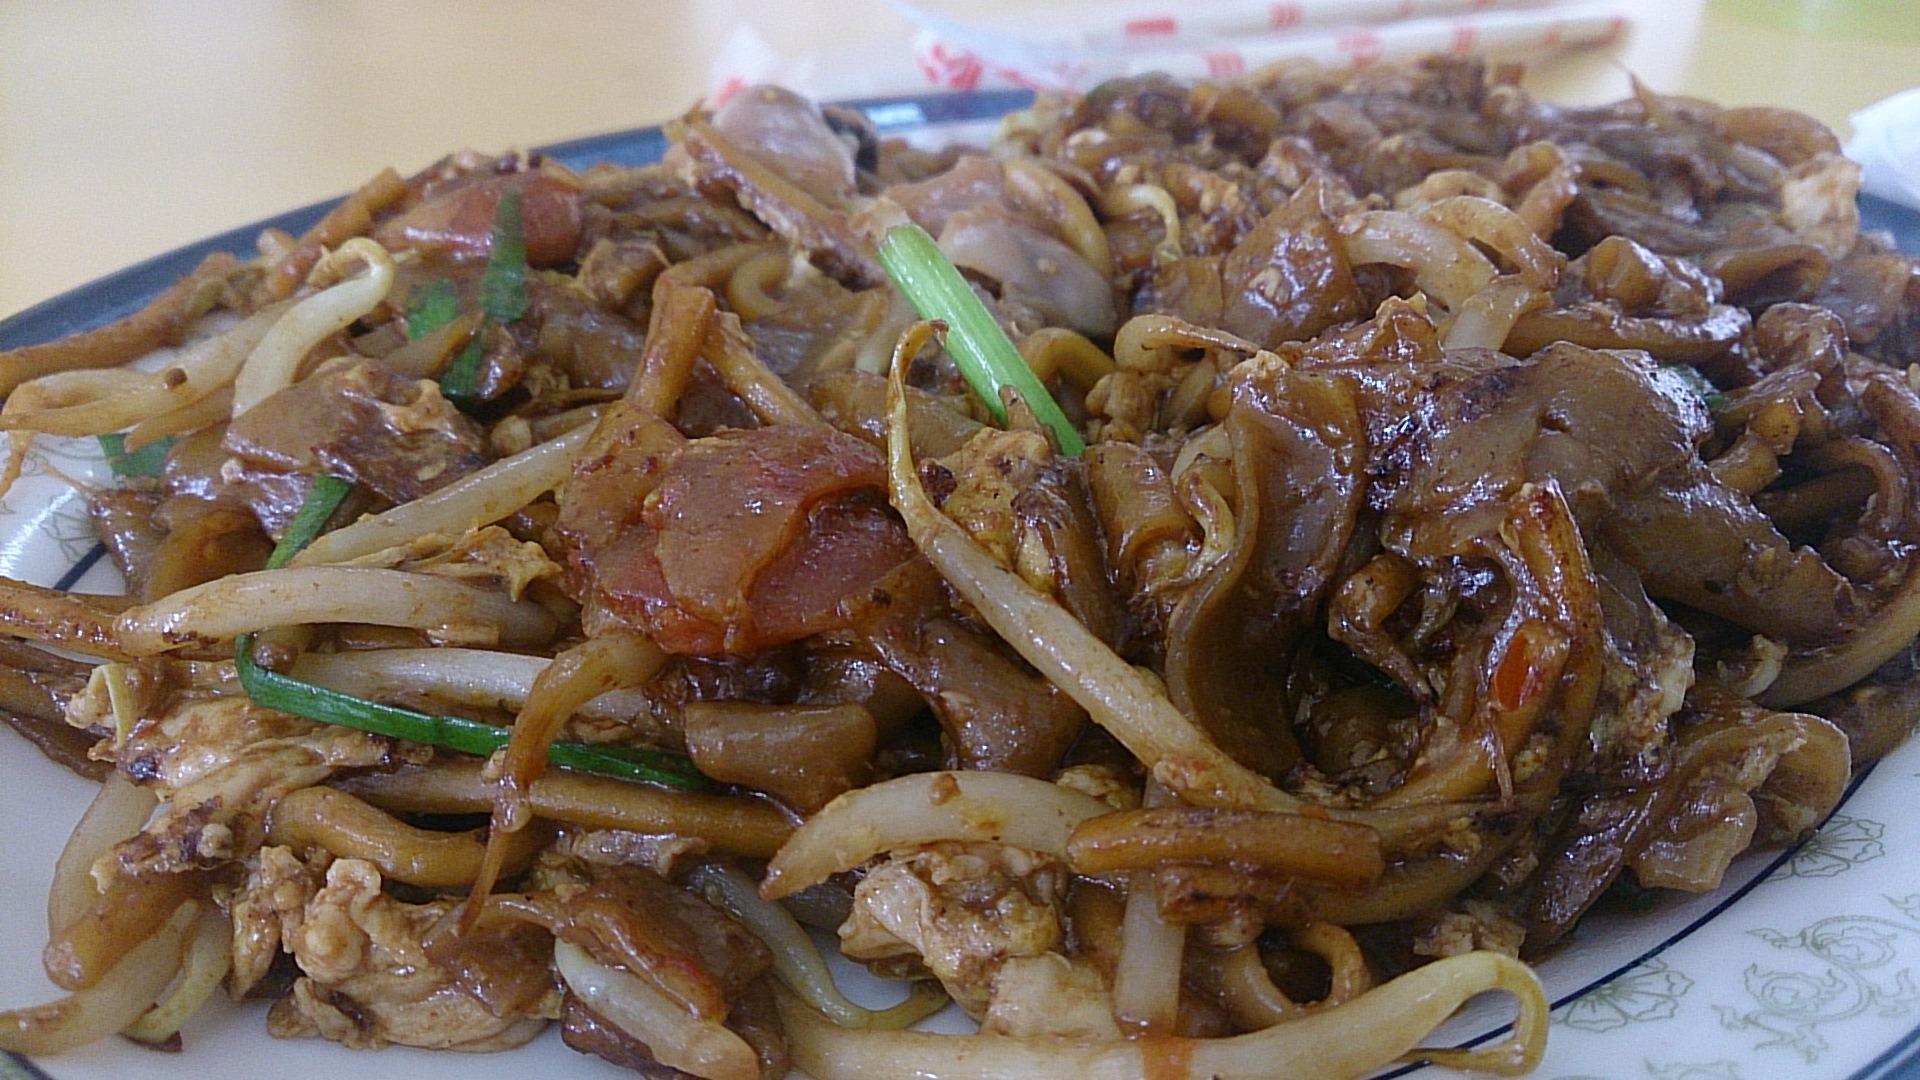
dish, food, produce, meat, cuisine, noodle, asian food, noodles, fried, street food, fast, singapore, pad thai, thai food, chinese food, chinese noodles, chow mein, yakisoba, fried noodles, southeast asian food, bulgogi, char kway teow, hokkien mee, mie goreng, yaki udon, lo mein, bakmi, beef chow fun, hawkerfood, charkwayteow, shahe fen